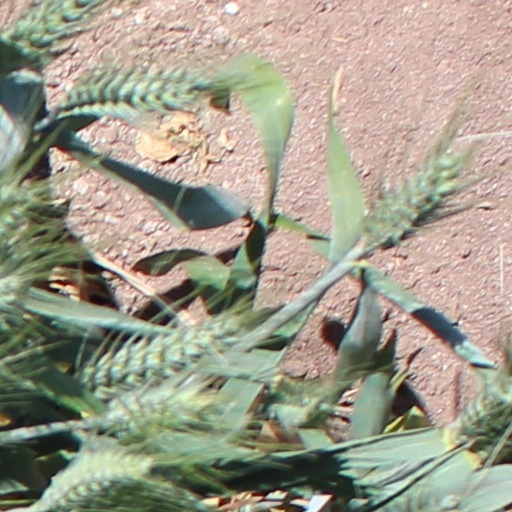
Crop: wheat